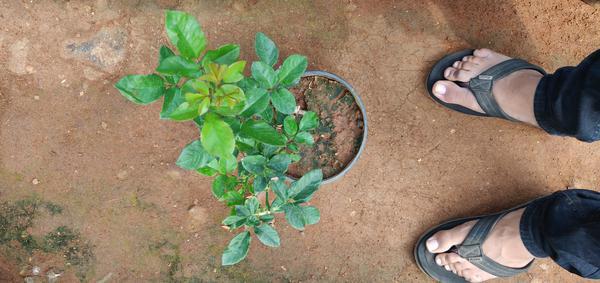
Plant: Rose